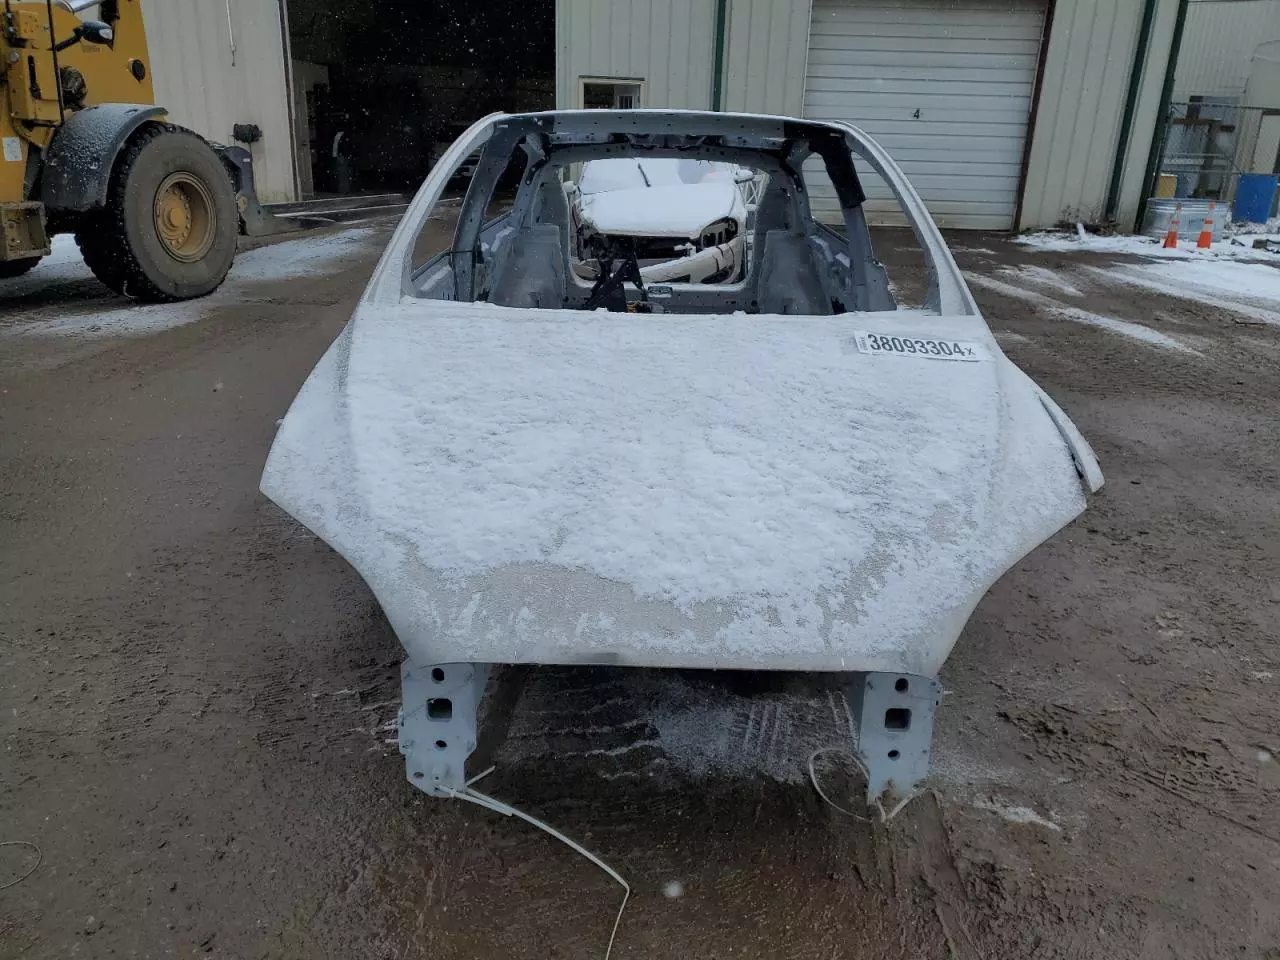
Aucun dommage détecté.
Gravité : aucun